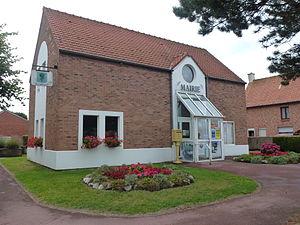
Bouquehault est une commune française située dans le département du Pas-de-Calais en région Hauts-de-France.